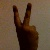
The image shows a hand gesture representing the number 2 in Indian Sign Language.